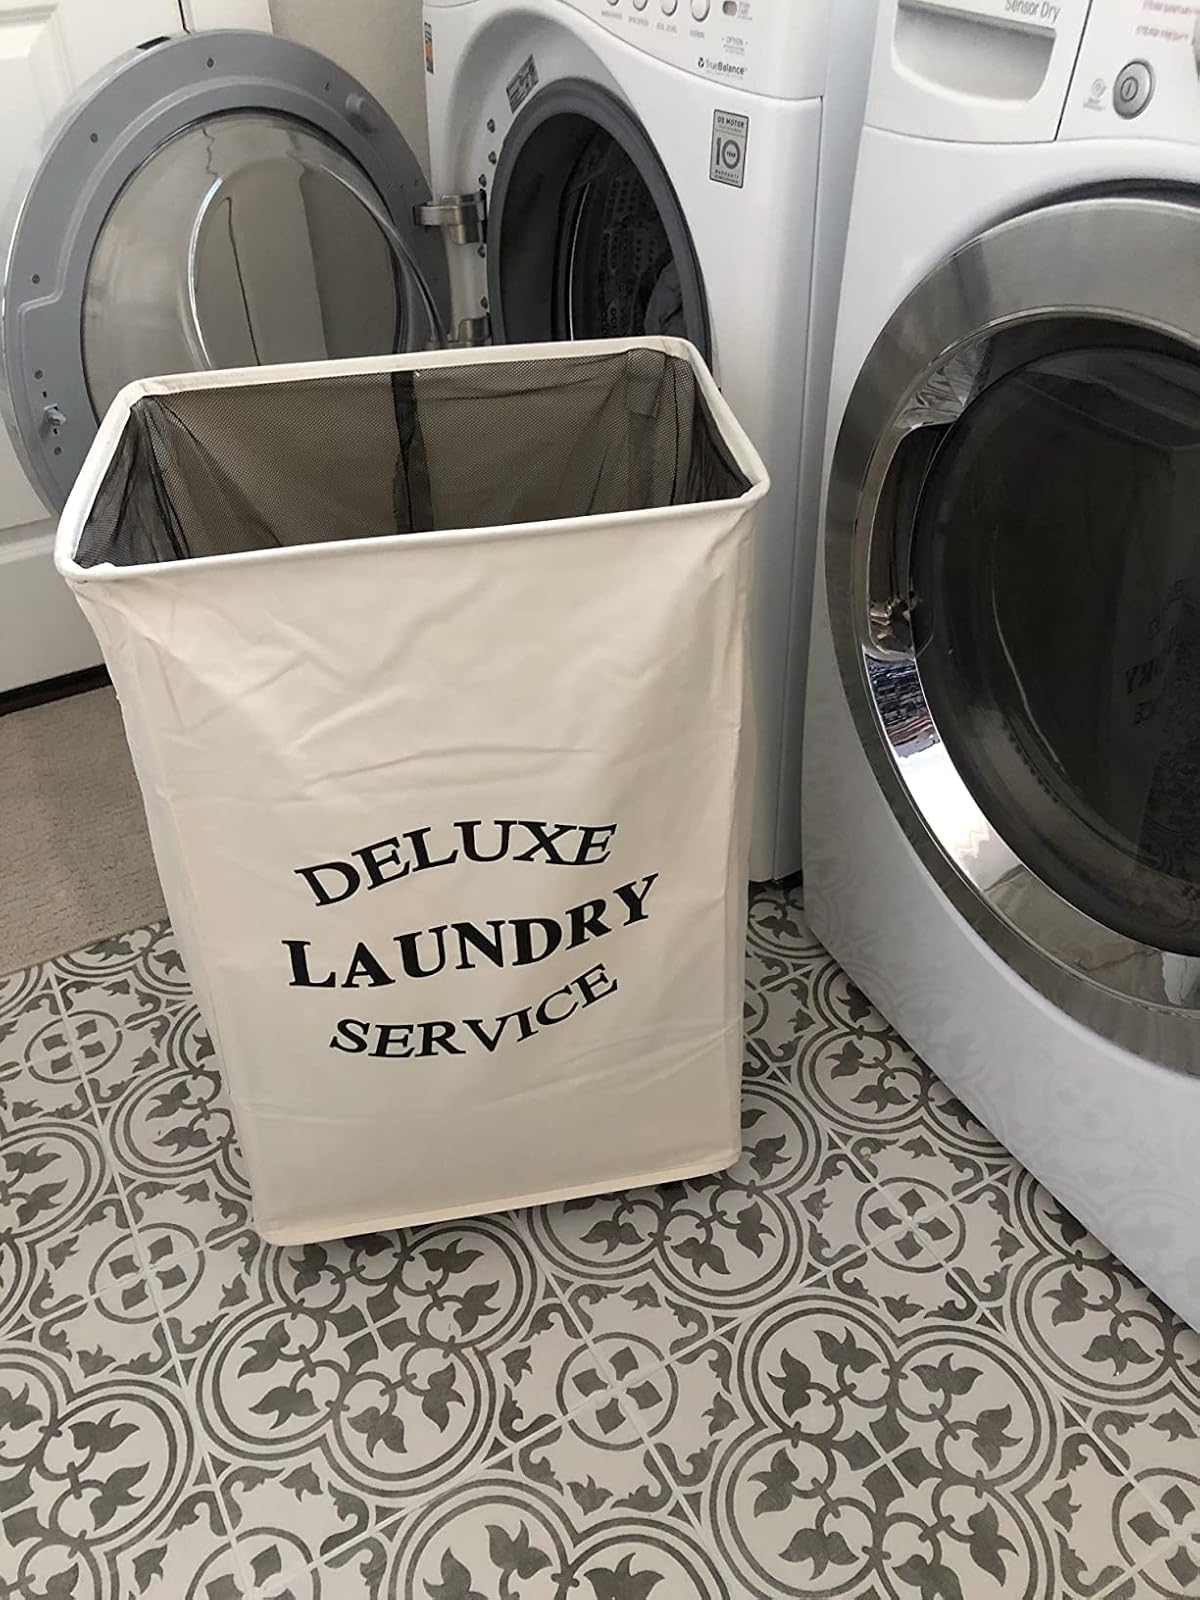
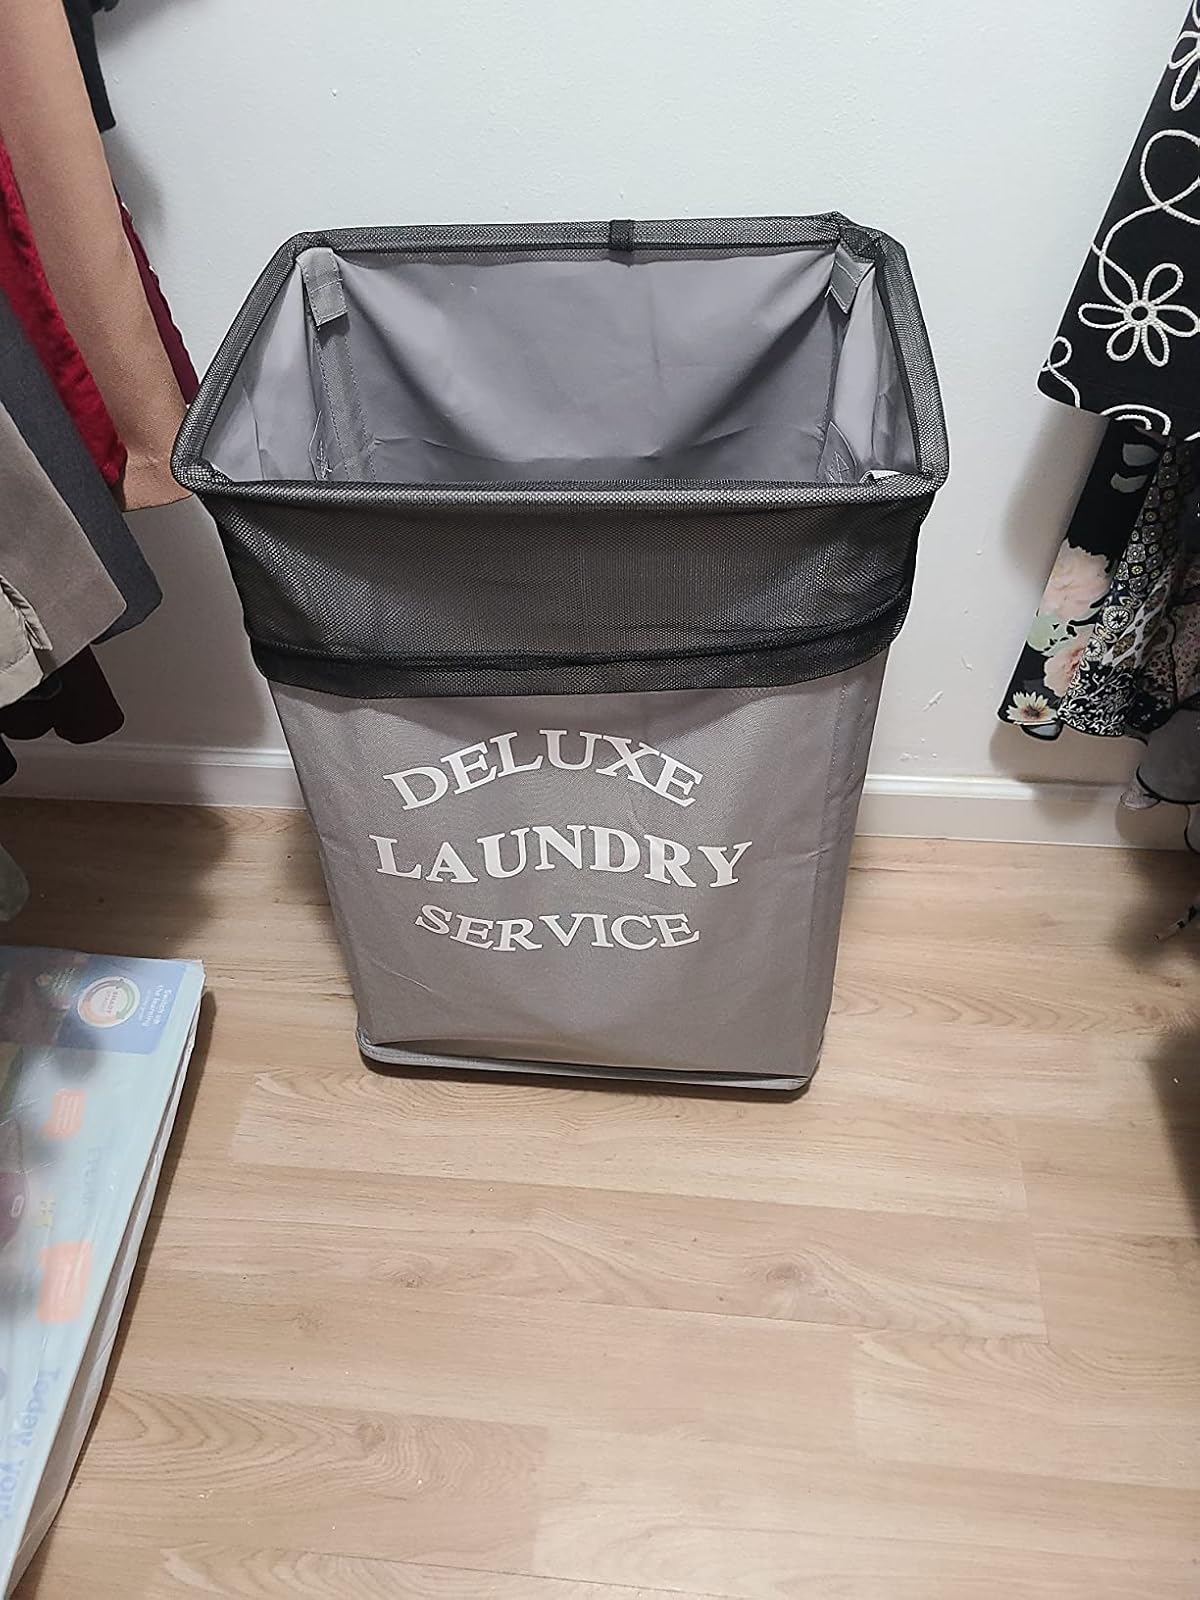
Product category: items_hamper
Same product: no